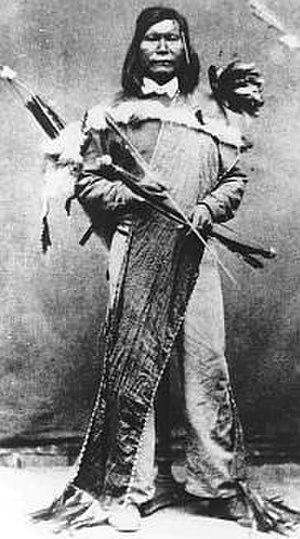
Numaga était un chef Amérindien de la tribu des Païutes. Il était surnommé par les anglophones ""Peace Chief"" (Chef de la Paix)."
Le parc national de Bryce Canyon est un parc national américain situé dans le Sud de l'Utah.